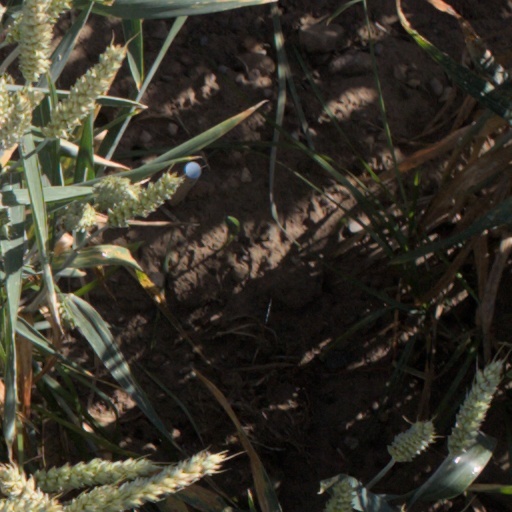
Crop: wheat